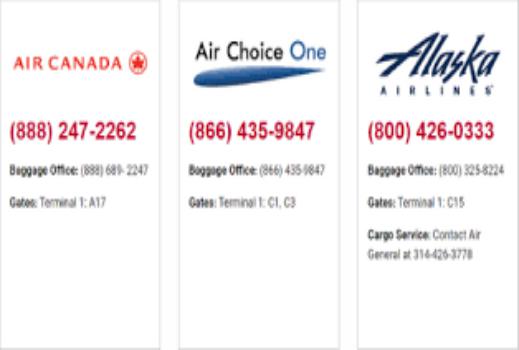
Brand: Air Choice One Airlines
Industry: Transportation